Lockheed P-3 Orion

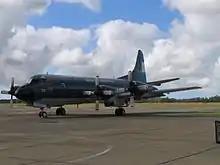
An Argentine Navy P-3B

The Spanish Air Force deployed P-3s to assist the international effort against piracy in Somalia. On 29 October 2008, a Spanish P-3 patrolling Somalia's coast reacted to a distress call from an oil tanker in the Gulf of Aden; it overflew the pirate vessels three times, dropping a smoke bomb on each pass, as they attempted to board the tanker. After the third pass, the pirates broke off their attack. On 29 March 2009, the same P-3 pursued the assailants of the German navy tanker , resulting in the pirate's capture.